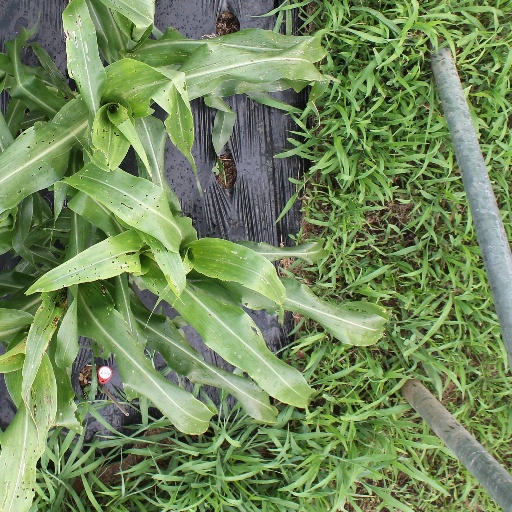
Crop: sorghum